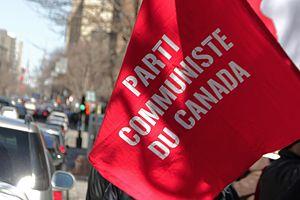
Le communisme au Québec est un mouvement basé sur l'idée socio-politique du rejet de l'ordre social, politique et économique capitaliste libéral établi pour la notion du commun ; ultimement la mise en commun des moyens de production et d'échange et la suppression des classes sociales, de l'État et de la propriété privée sur le territoire québécois et ailleurs.